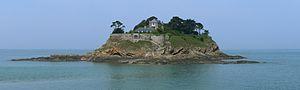
Le Fort du Guesclin, en Bretagne (France).
Le Fort du Guesclin est construit sur un îlot, l’île du Guesclin accessible à marée basse, à Saint-Coulomb en Ille-et-Vilaine, entre Saint-Malo et Cancale.
L’île du Guesclin est un îlot accessible à marée basse, à Saint-Coulomb en Ille-et-Vilaine, entre Saint-Malo et Cancale.